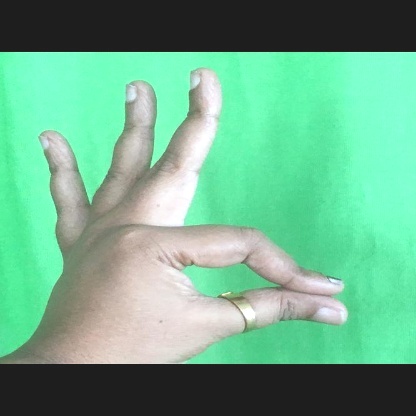
Mudra: Hamsasyam